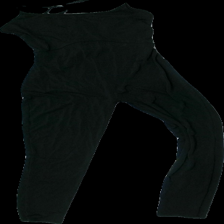
View: front
Type: Dress
Category: Ladies
Brand: H&M
Colors: Black
Material: 100% Polyester
Cut: Long
Size: 36
Price range: 50-100
Recommended usage: Reuse
Description: black jumpsuit